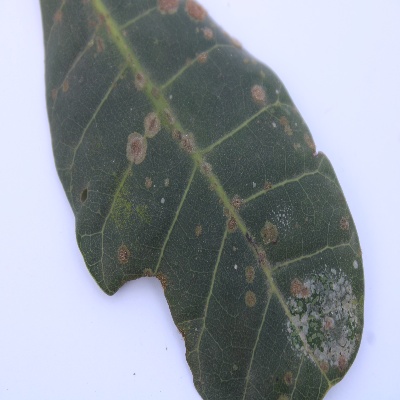
Crop: Cashew
Condition: red rust